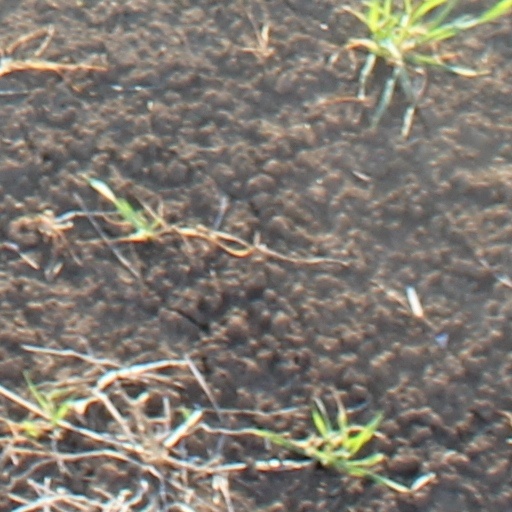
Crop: wheat